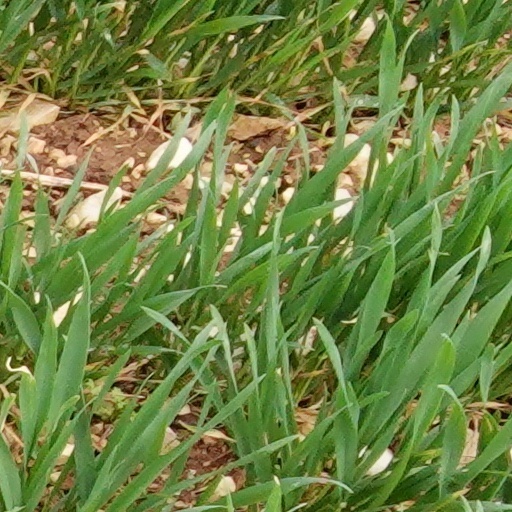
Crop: wheat